Calcium oxalate

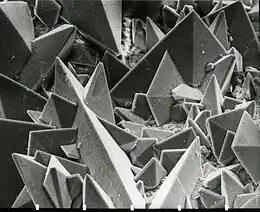
Scanning electron micrograph of the surface of a kidney stone showing tetragonal crystals of Weddellite (calcium oxalate dihydrate) emerging from the amorphous central part of the stone (the horizontal length of the picture represents 0.5 mm of the figured original)

Calcium oxalate (in archaic terminology, oxalate of lime) is a calcium salt of oxalic acid with the chemical formula or . It forms hydrates , where "n" varies from 1 to 3. Anhydrous and all hydrated forms are colorless or white. The monohydrate occurs naturally as the mineral whewellite, forming envelope-shaped crystals, known in plants as raphides. The two rarer hydrates are dihydrate , which occurs naturally as the mineral weddellite, and trihydrate , which occurs naturally as the mineral caoxite, are also recognized. Some foods have high quantities of calcium oxalates and can produce sores and numbing on ingestion and may even be fatal. Cultural groups with diets that depend highly on fruits and vegetables high in calcium oxalate, such as those in Micronesia, reduce the level of it by boiling and cooking them. They are a constituent in 76% of human kidney stones. Calcium oxalate is also found in beerstone, a scale that forms on containers used in breweries.